Diego Alvarez (character)

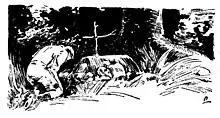
The grave of Alvarez.

After returning from the "Mountain of the Moon" Shankar wrote an article for a local newspaper where he refers to the Ol Doinyo Lengai volcano as "Mount. Alvarez".